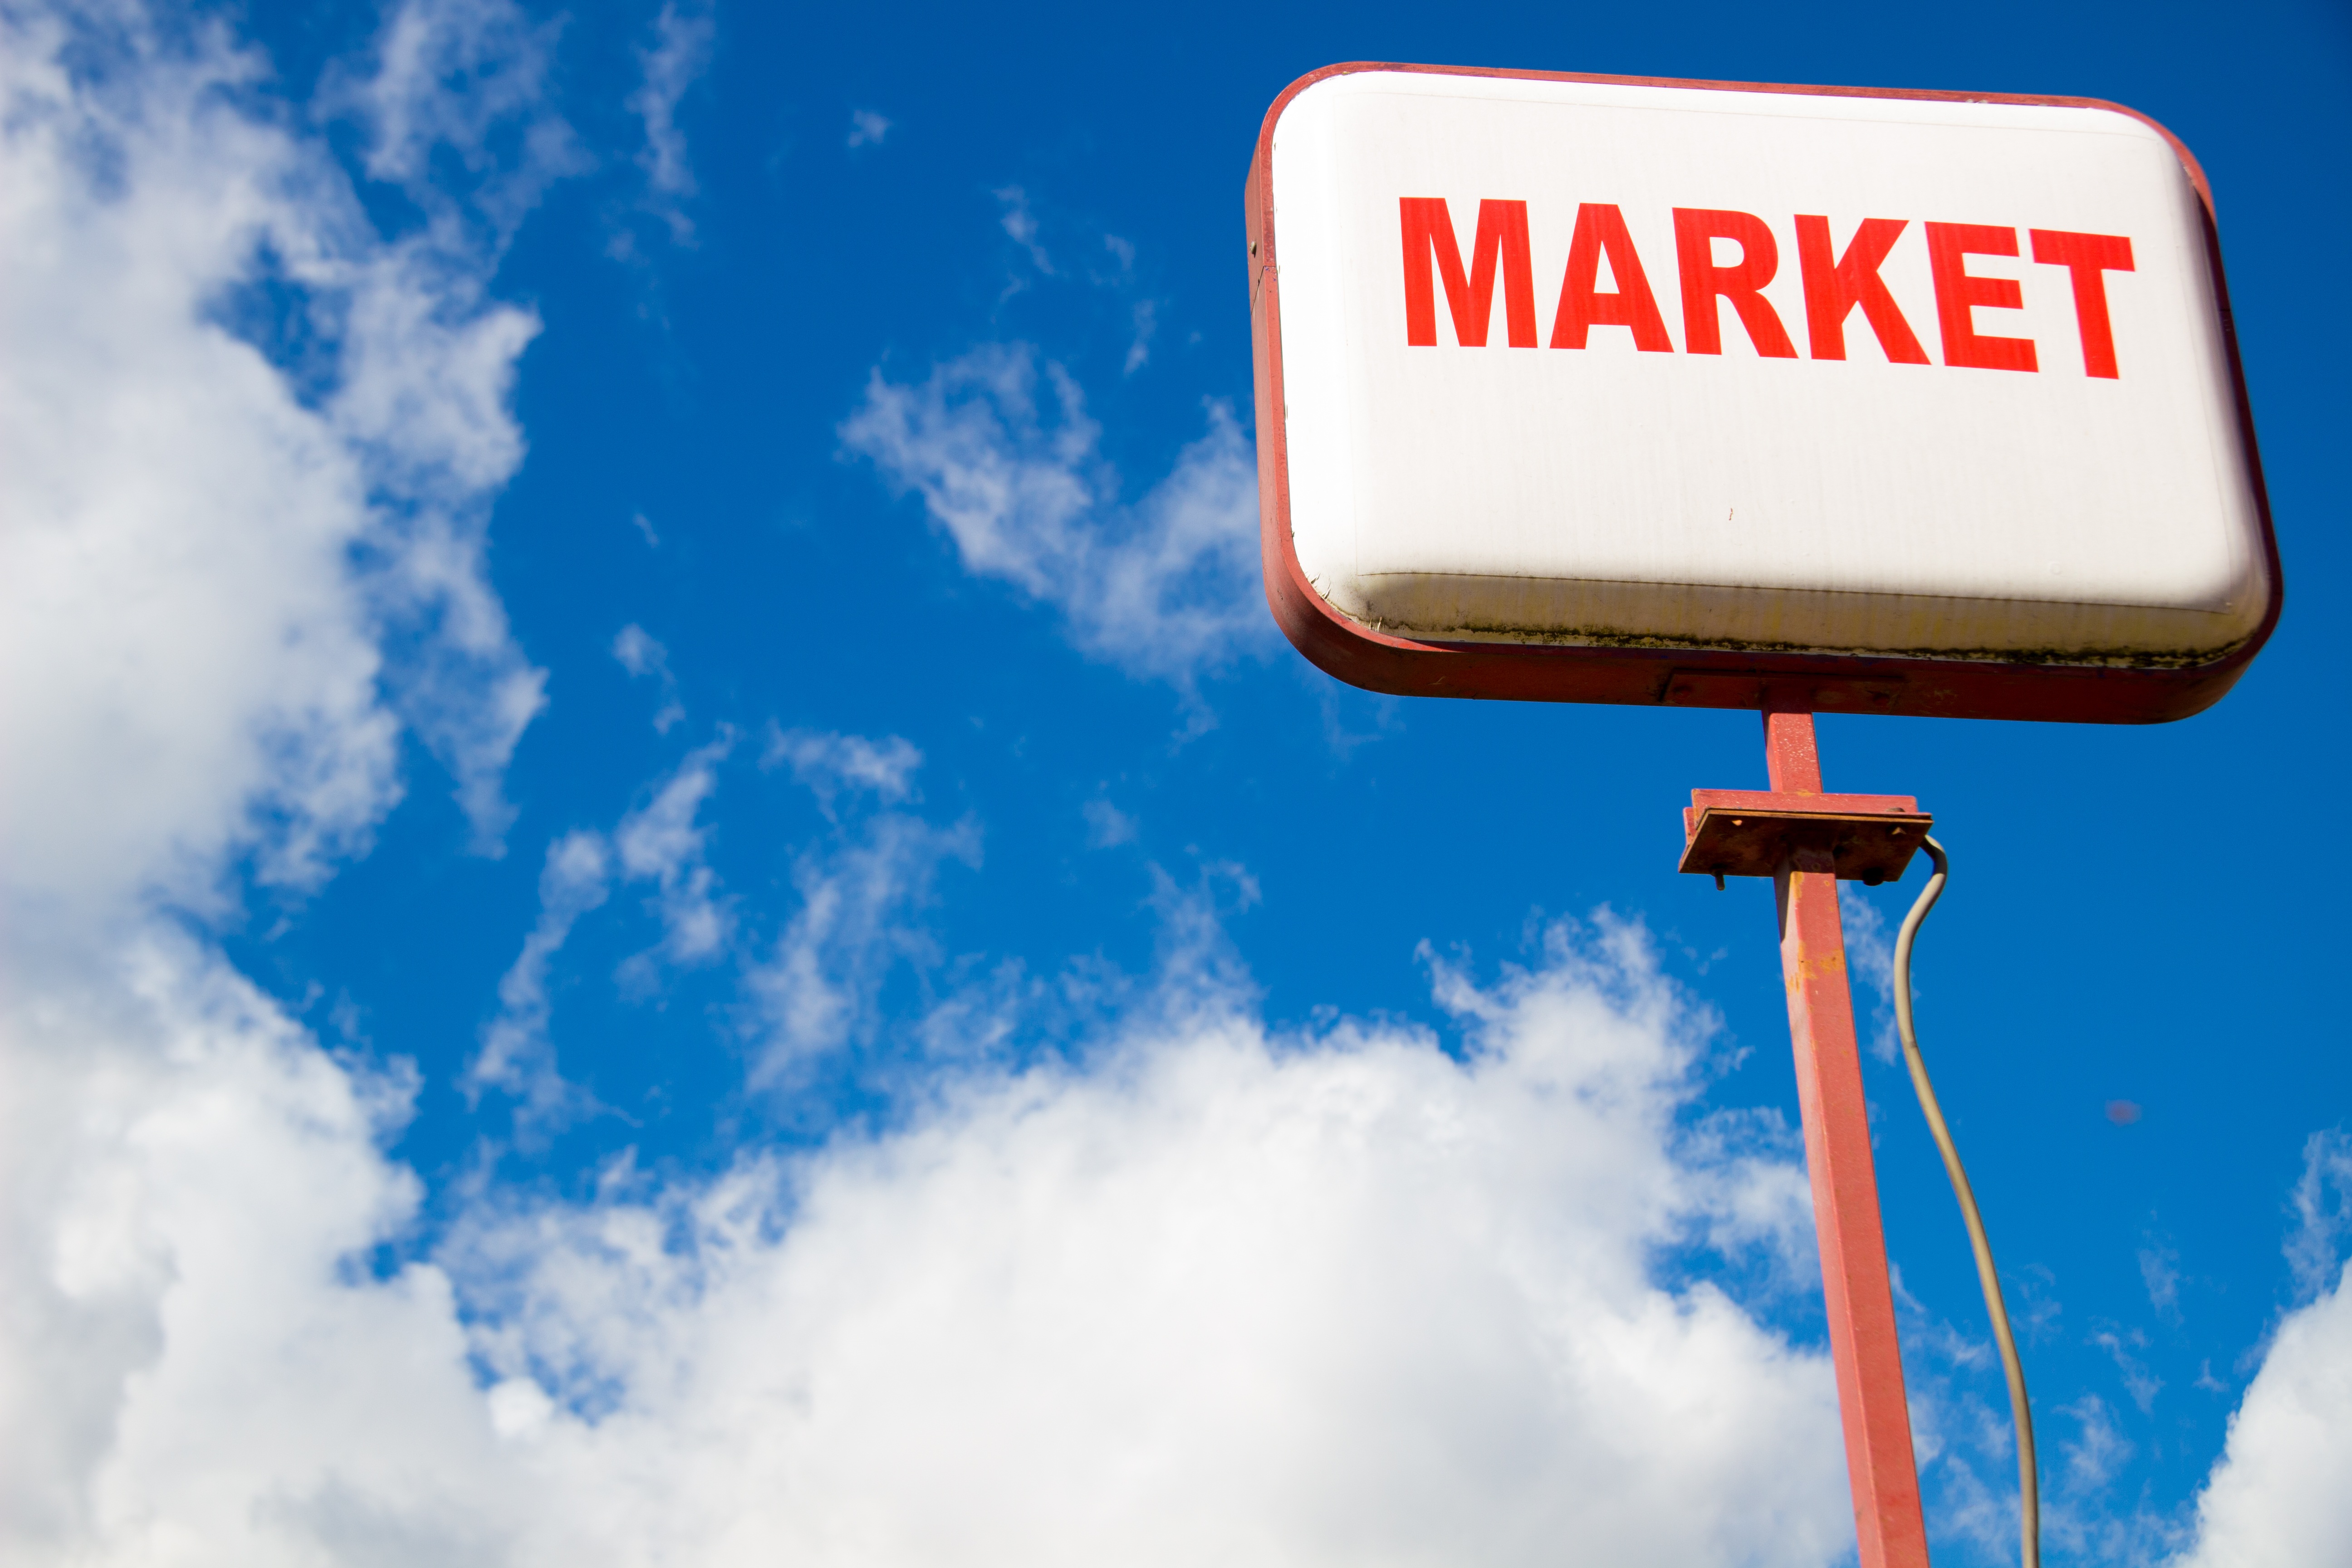
cloud, sky, summer, sign, shop, market, blue, outdoors, clouds, bright, signboard, atmosphere of earth, red lettering